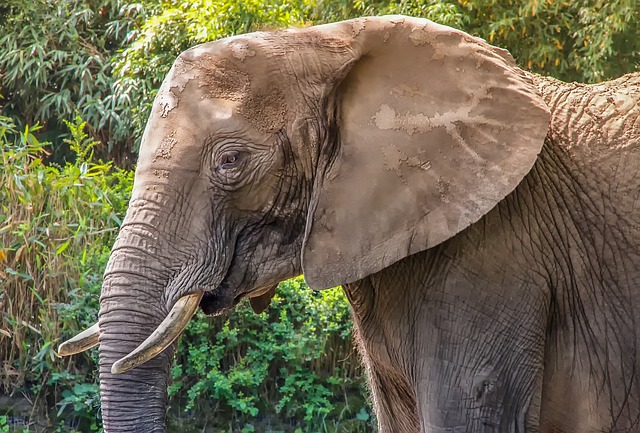
Label: elefante